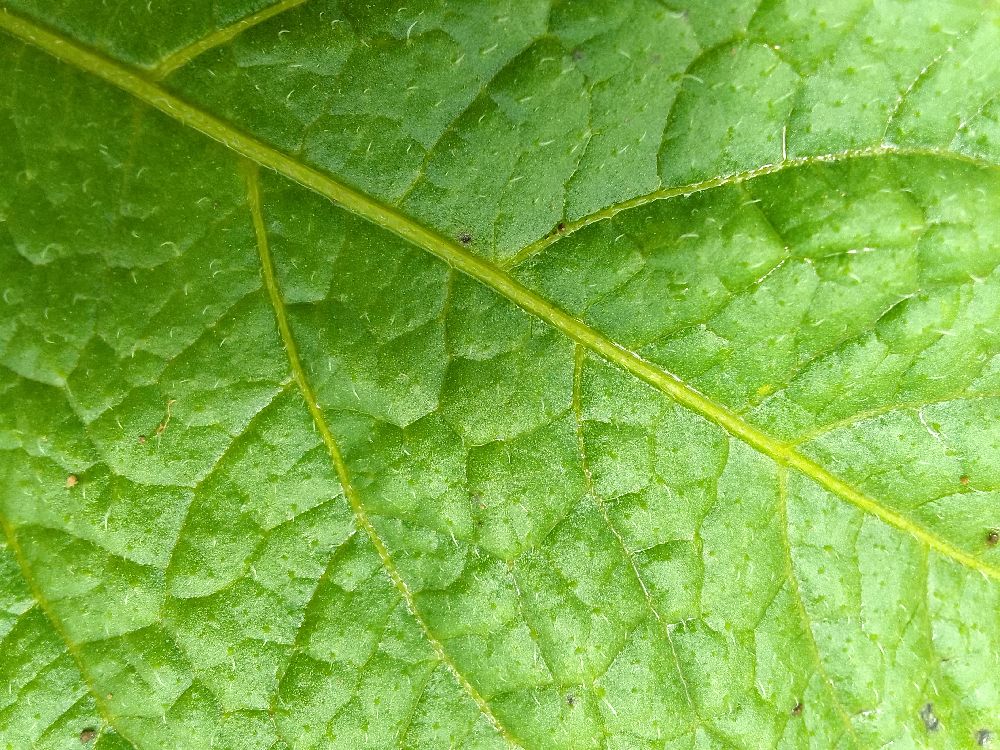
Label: Healthy